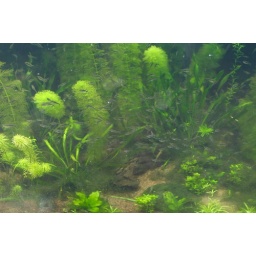
Small fish in very colourful green environment